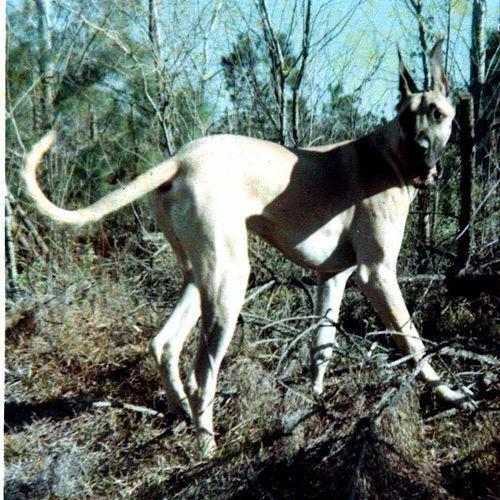
Great_Dane